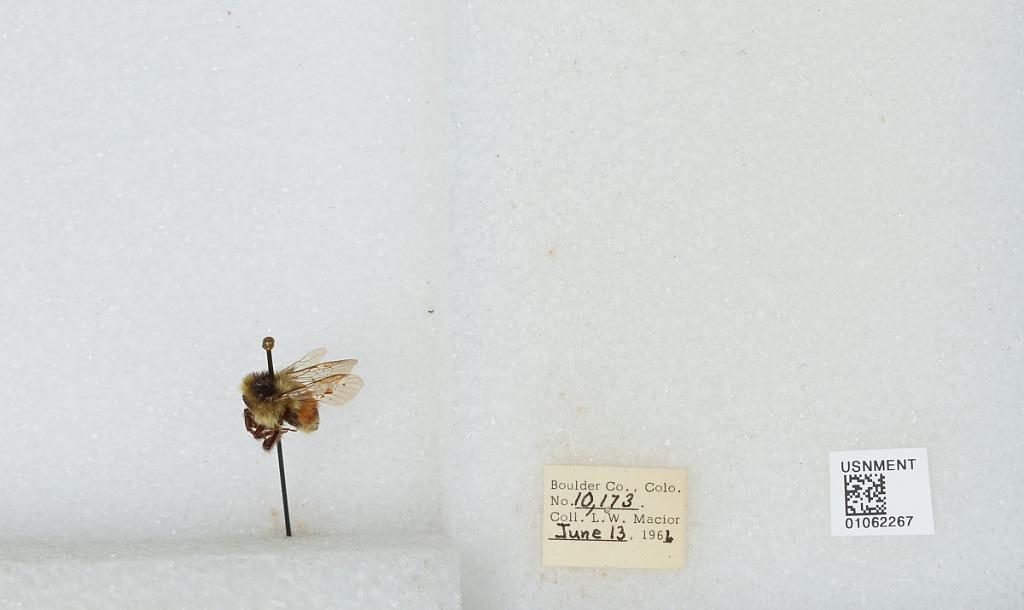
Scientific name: Bombus (Pyrobombus) bifarius Cresson
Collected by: L. Macior
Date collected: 1966-6-13
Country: United States
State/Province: Colorado
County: Boulder
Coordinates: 40.09, -105.36